German New Guinea

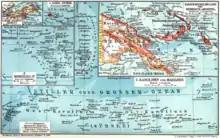
Map of Kaiserwilhelmsland, 1884–1919

However, Lieutenant (later Hauptmann) Hermann Detzner, a German officer, and some 20 local policemen evaded capture in the interior of New Guinea for the entire war. Detzner was on a surveying expedition to map the border with Australian-held Papua at the outbreak of war, and remained outside militarised areas. Detzner claimed to have penetrated the interior of the German portion (Kaiser Wilhelmsland) in his 1920 book "Vier Jahre unter Kannibalen" ("Four Years Among Cannibals"). These claims were heavily disputed by various German missionaries, and Detzner recanted most of his claims in 1932.